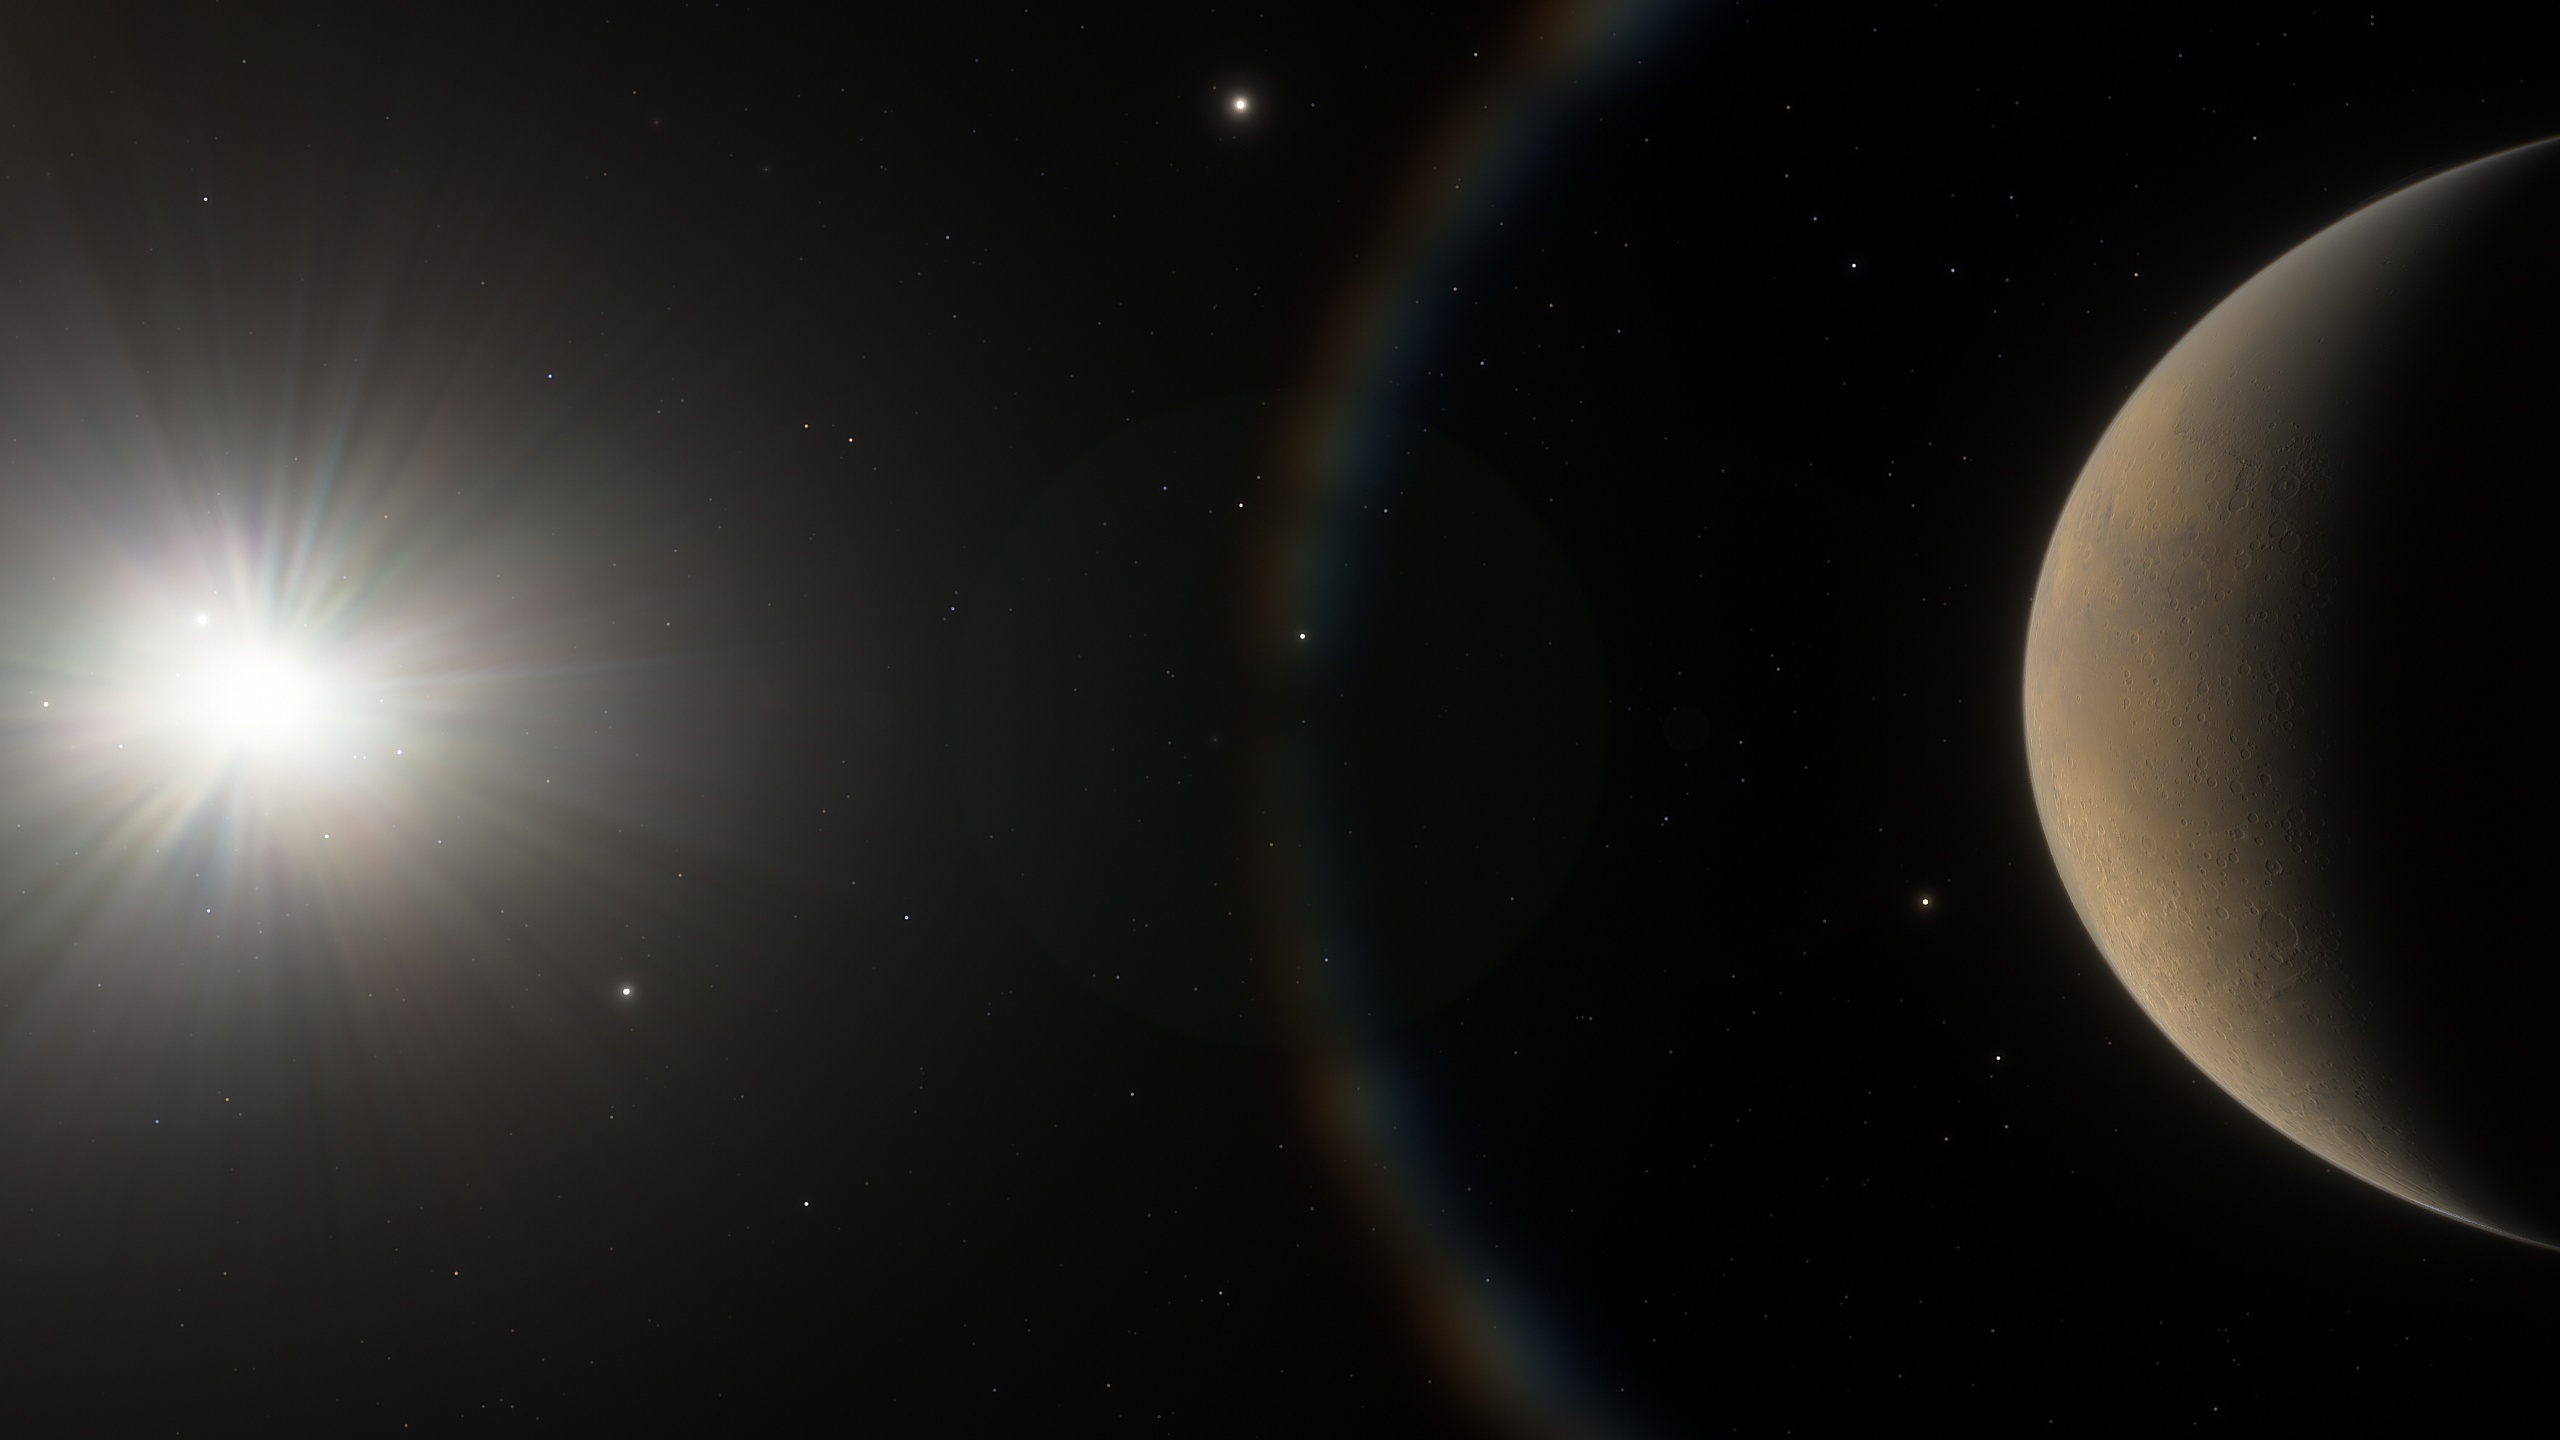
space, outer space, astronomical object, atmosphere, sky, universe, atmospheric phenomenon, astronomy, planet, galaxy, celestial event, star, night, darkness, science, lens flare